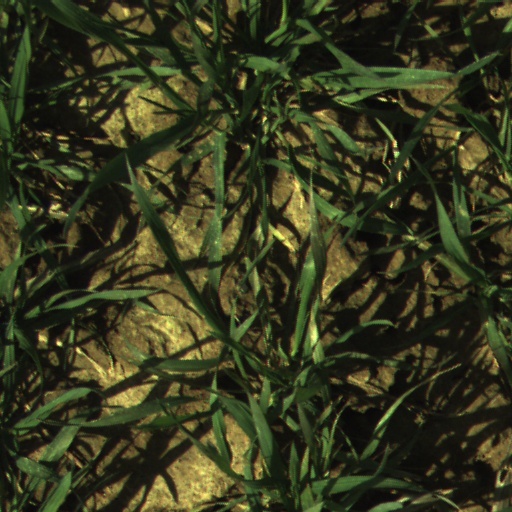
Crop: wheat